Inquilaab (2002 film)

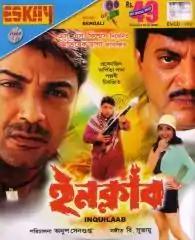
Theatrical release poster

Inquilaab is a 2002 Bengali action thriller film directed by Anup Sengupta. The film features actors Prosenjit Chatterjee and Arpita Pal in the lead roles. Music of the film has been composed by S. Shubhayu.